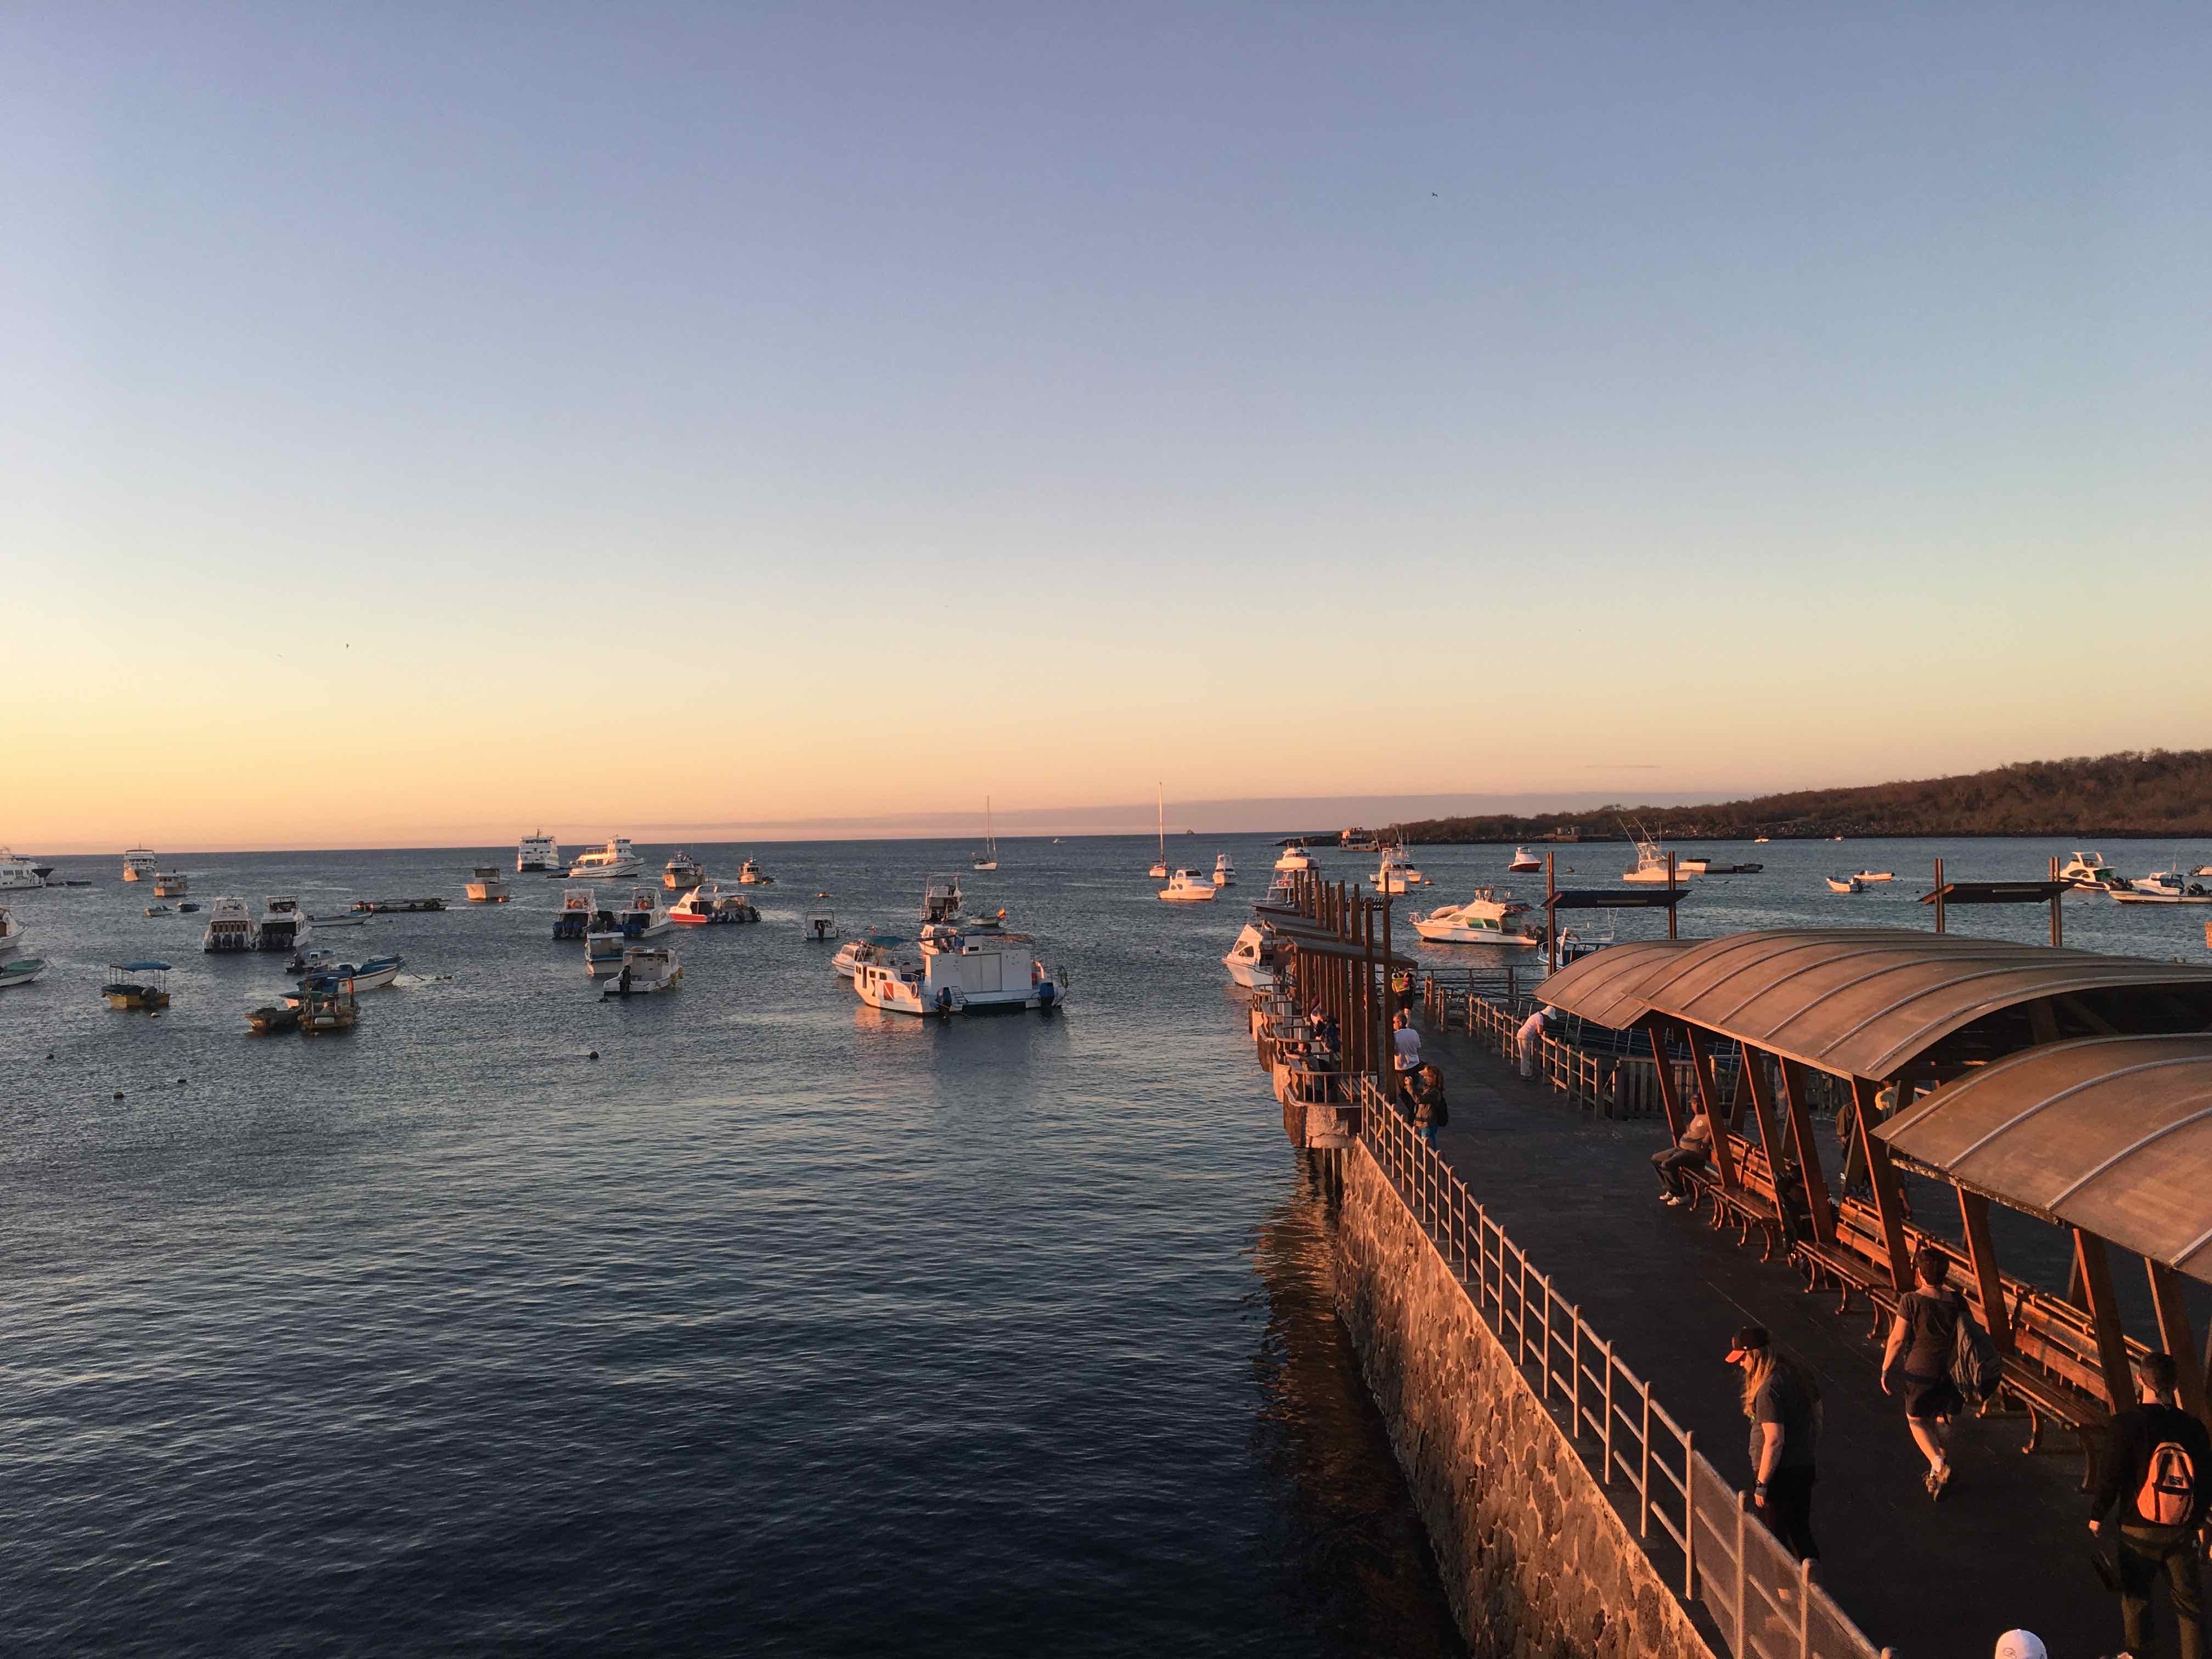
beach, sea, coast, ocean, horizon, sunrise, sunset, morning, dawn, pier, dusk, evening, vehicle, bay, harbor, port, body of water